Labour Party (Ireland)

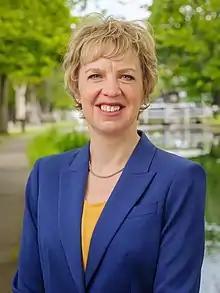
Ivana Bacik has led the party since March 2022

The early 1990s saw a sustained period of growth for the Labour Party. In 1990 former Labour Senator Mary Robinson became the first President of Ireland to have been proposed by the Labour Party. Although she had contested the election as an independent candidate, having resigned from the party over her opposition to the Anglo Irish Agreement, her victory was generally considered as reflecting very well on Labour, who had supported her campaign. Not only was it the first time a woman held the office but it was the first time, apart from Douglas Hyde, that a non-Fianna Fáil candidate was elected. It was also in 1990 that Limerick East TD Jim Kemmy's Democratic Socialist Party merged into the Labour Party, and in 1992 Sligo–Leitrim TD Declan Bree's Independent Socialist Party also followed suit and joined the Labour Party.